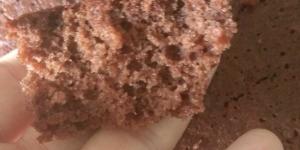
bizcocho de coca cola y chocolate